Kpassa

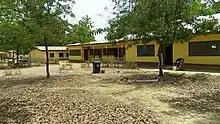
A building of the Kpassa Senior High School.

Kpassa is known for the Kpassa Senior High School. The school is a second cycle institution, which runs courses such as General Arts, Agricultural Science, and Technical Skills.